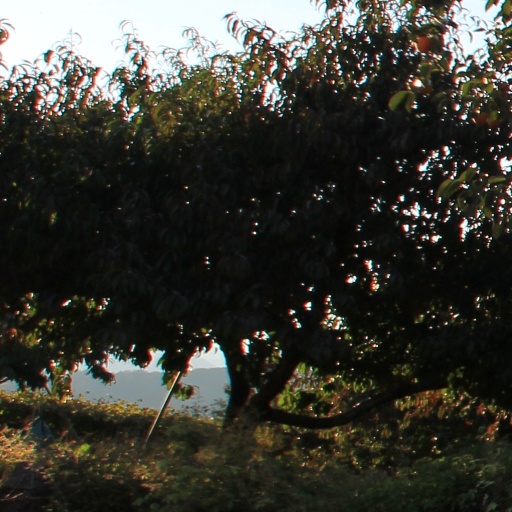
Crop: grape